Oregon State Capitol

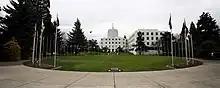
Walk of Flags on the capitol grounds

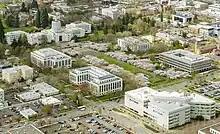
Aerial view of the Capitol and surrounding area

The capitol grounds cover three city blocks and include Willson and Capitol parks. Near the west entrance of the capitol is a replica of Philadelphia's Liberty Bell. This bell is one of 53 full-sized replicas made in France and donated by the United States government to each state. Oregon received its copy on July 4, 1950. Throughout the grounds are native trees and shrubs, including blue spruce, Oregon-grape (the state flower), giant sequoia, coast redwood, Japanese maple, dogwood species, Bradford pear, cherry tree species, English holly, rhododendron, and magnolia tree species. One Douglas-fir tree was grown using a seed that rode aboard Apollo 14 to the Moon in 1971 and was transplanted to the capitol in 1976 from Oregon State University.